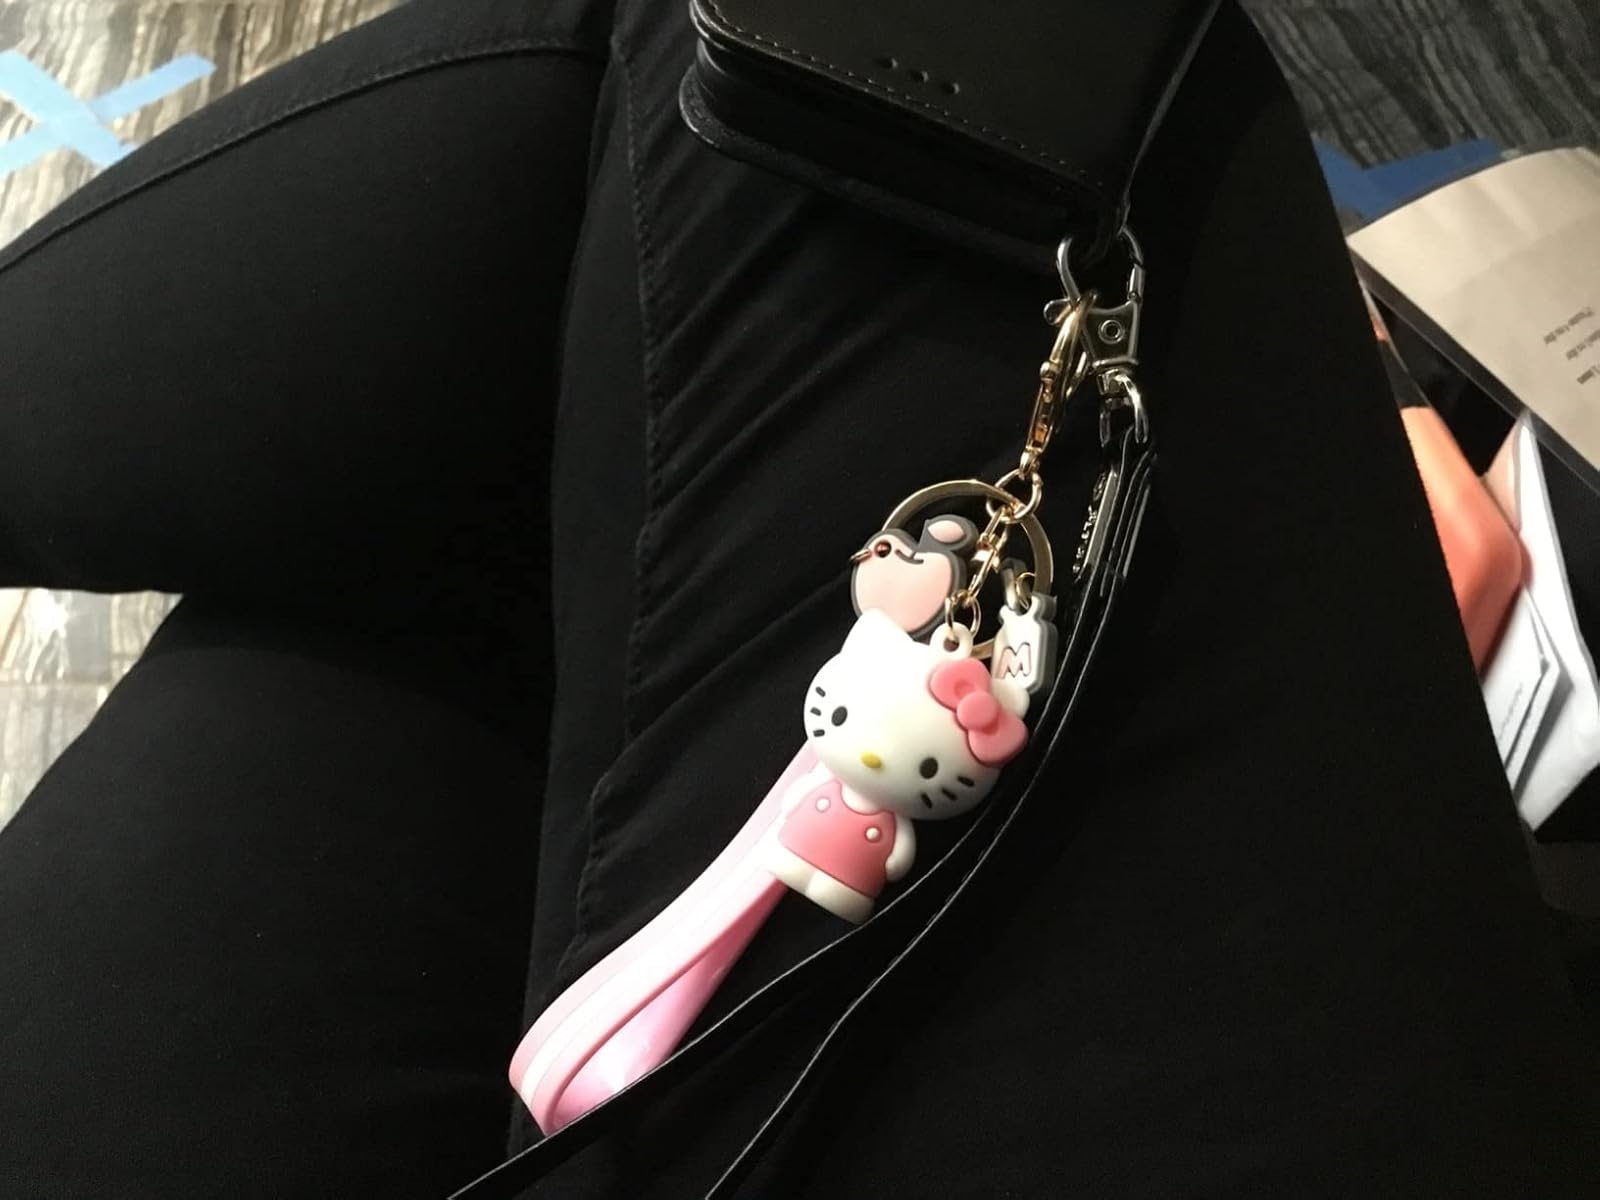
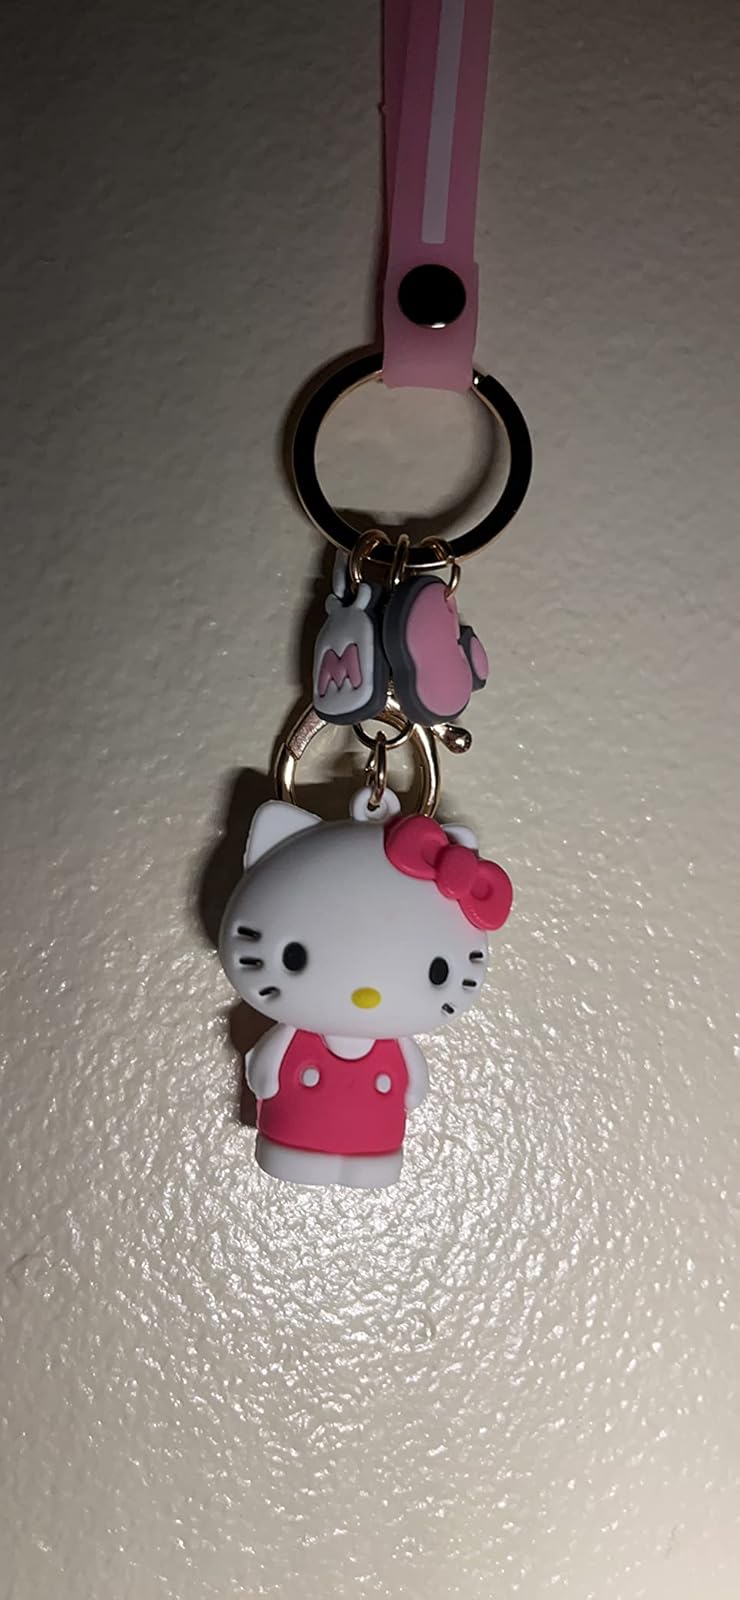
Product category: accessories_keychain
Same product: yes